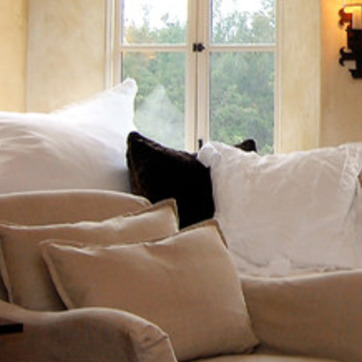
Material: fabric